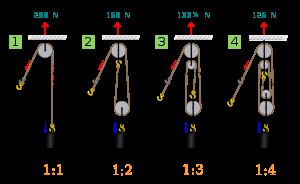
Talje (gearing) / Teori
Fig.C - Enkle trisse-systemer
En trisse er en enkel mekanisk indretning der består af et hjul med aksel som er konstrueret til, eller anvendt med tovværk o.l.